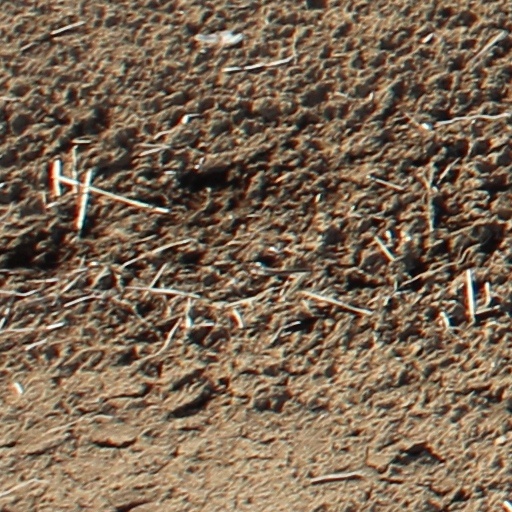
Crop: wheat